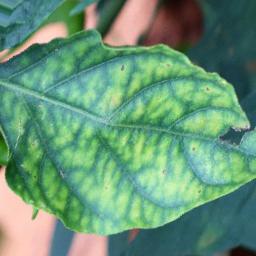
Label: nutritional